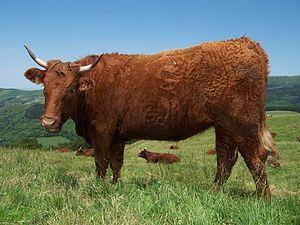
Une jeune vache salers dans les Monts du Cantal, en France.